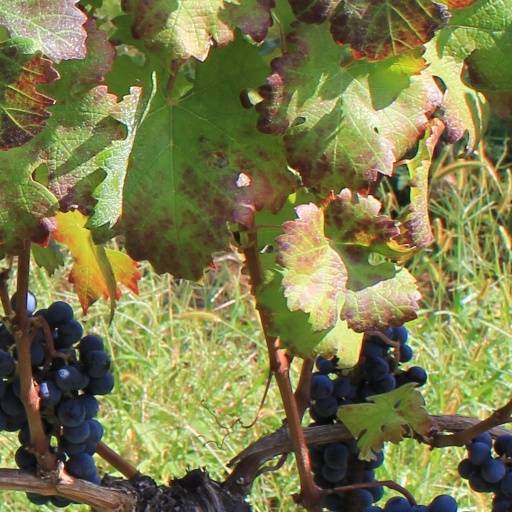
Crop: grape